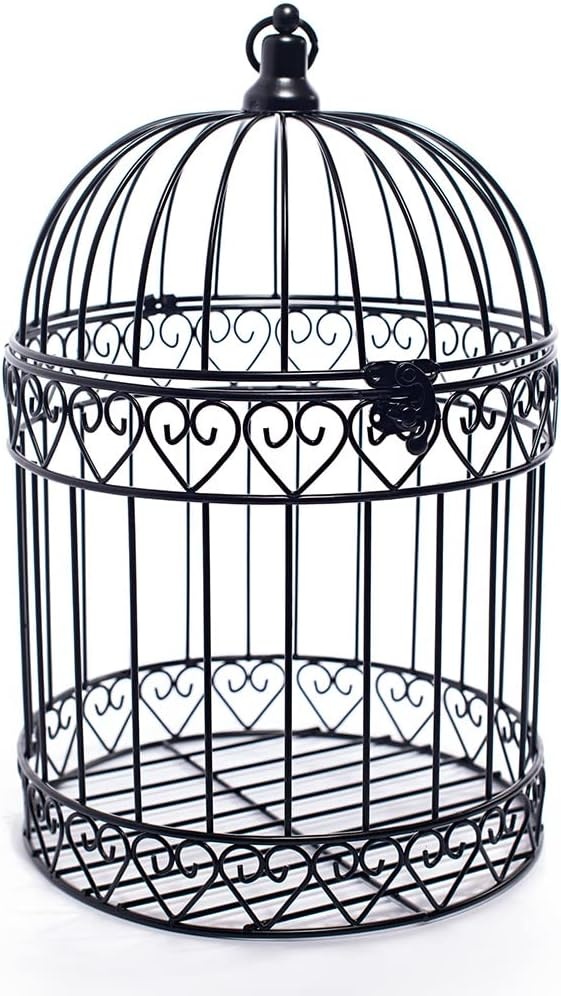
Anderson's Decorative Black Wire Birdcage Wedding Centerpiece, Table Décor, Hanging Decorations, Reusable
About this item Black decorative birdcage measures 14" high x 8.5" diameter and can be hung up or displayed on a surface The black metal birdcage features heart designs along the top and bottom edges and a hinged top with a hook and button closure, so you can display it open or closed You can fill the cage with a pillar candle, votive candles, flowers, greenery, lights, garland, ribbon, mini cakes or desserts, or almost anything you can think of to create a look to match your wedding colors or theme Display the decorative birdcage on an entrance table, dining table, bridal party table, gift table, cake table, bar top, floor, church pew, mantel, and more, or hang it from a ceilings or doorway The black wire birdcage decoration can be used for other special events, including birthday parties, anniversary parties, Quinceañera celebrations, funerals, Mother's Day brunches, banquets, fundraisers, holiday parties, and more
Brand: Andersons
Category: Home & Garden > Decor > Bird & Wildlife Houses